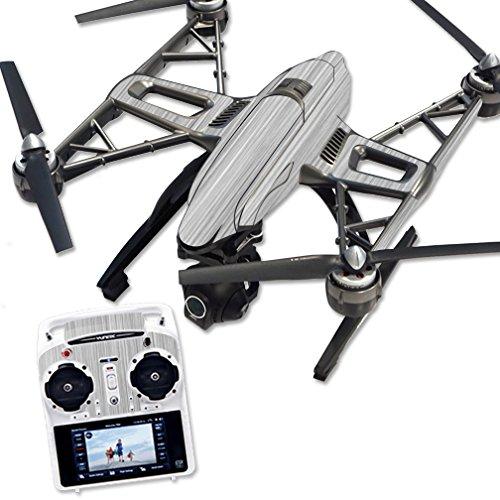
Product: MightySkins Skin Compatible with Yuneec Q500 & Q500+ Quadcopter Drone wrap Cover Sticker Skins Steel
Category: Toys & Games | Hobbies | Remote & App Controlled Vehicles & Parts | Remote & App Controlled Vehicle Parts
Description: Great Condition.
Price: $26.99
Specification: ProductDimensions:17x1x11inches|ItemWeight:0.16ounces|ShippingWeight:1pounds(Viewshippingratesandpolicies)|ASIN:B01AUZ5ARC|Itemmodelnumber:YUQ500-Steel